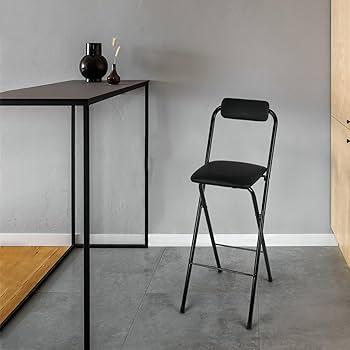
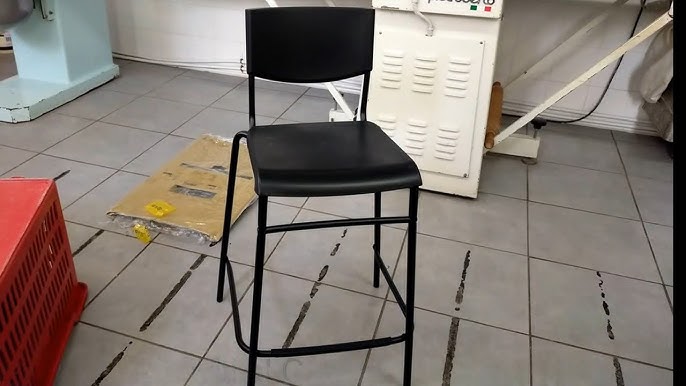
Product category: stool
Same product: no